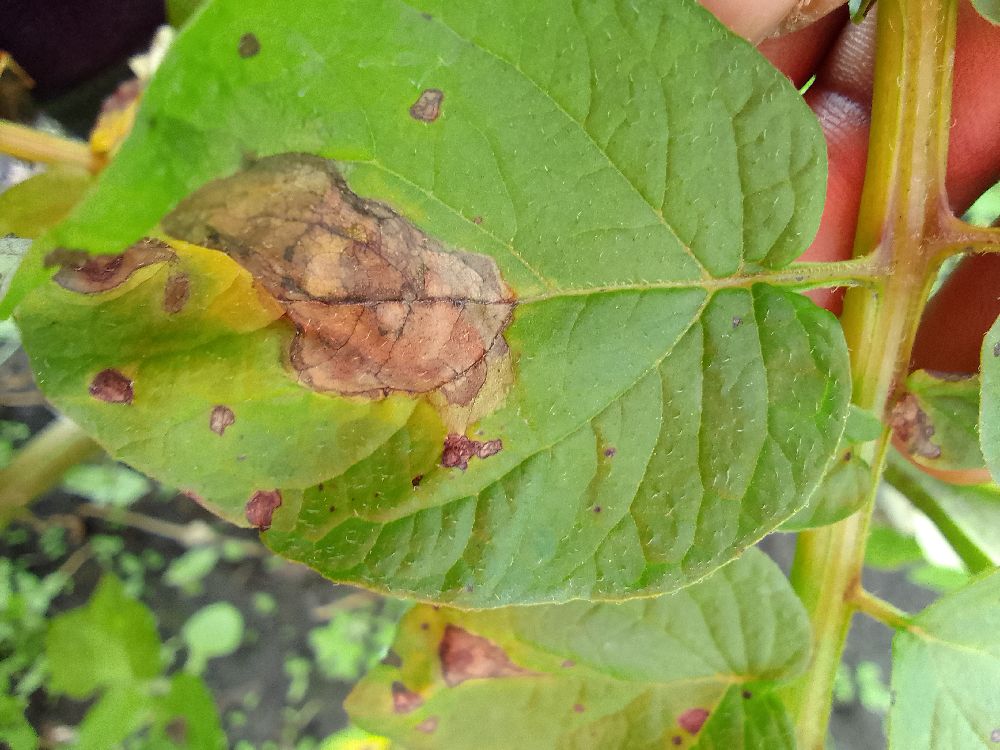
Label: Late blight